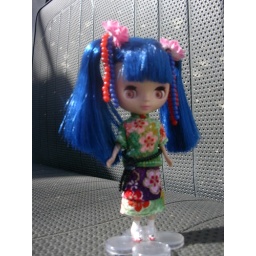
on the seat by the office in the sun :)